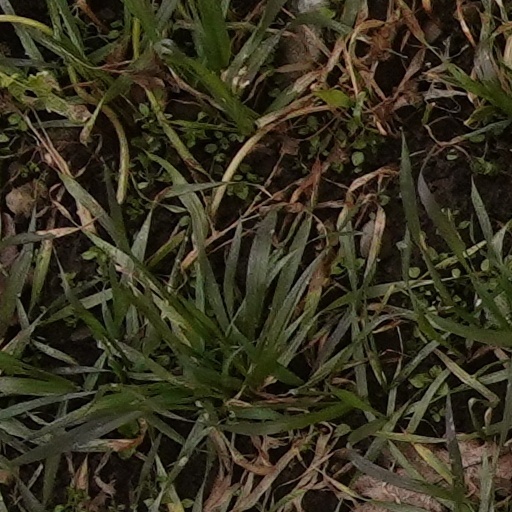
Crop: wheat